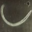
Label: worm